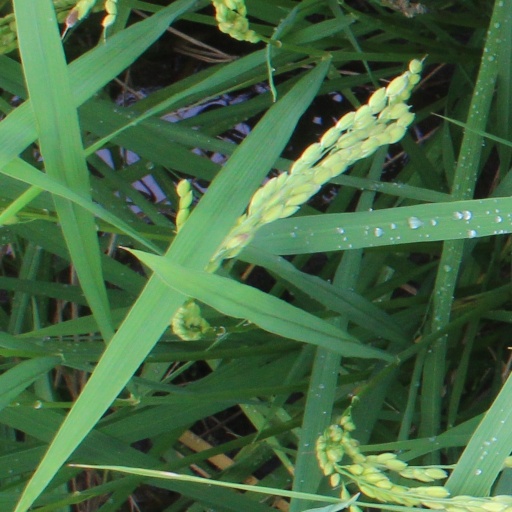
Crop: rice